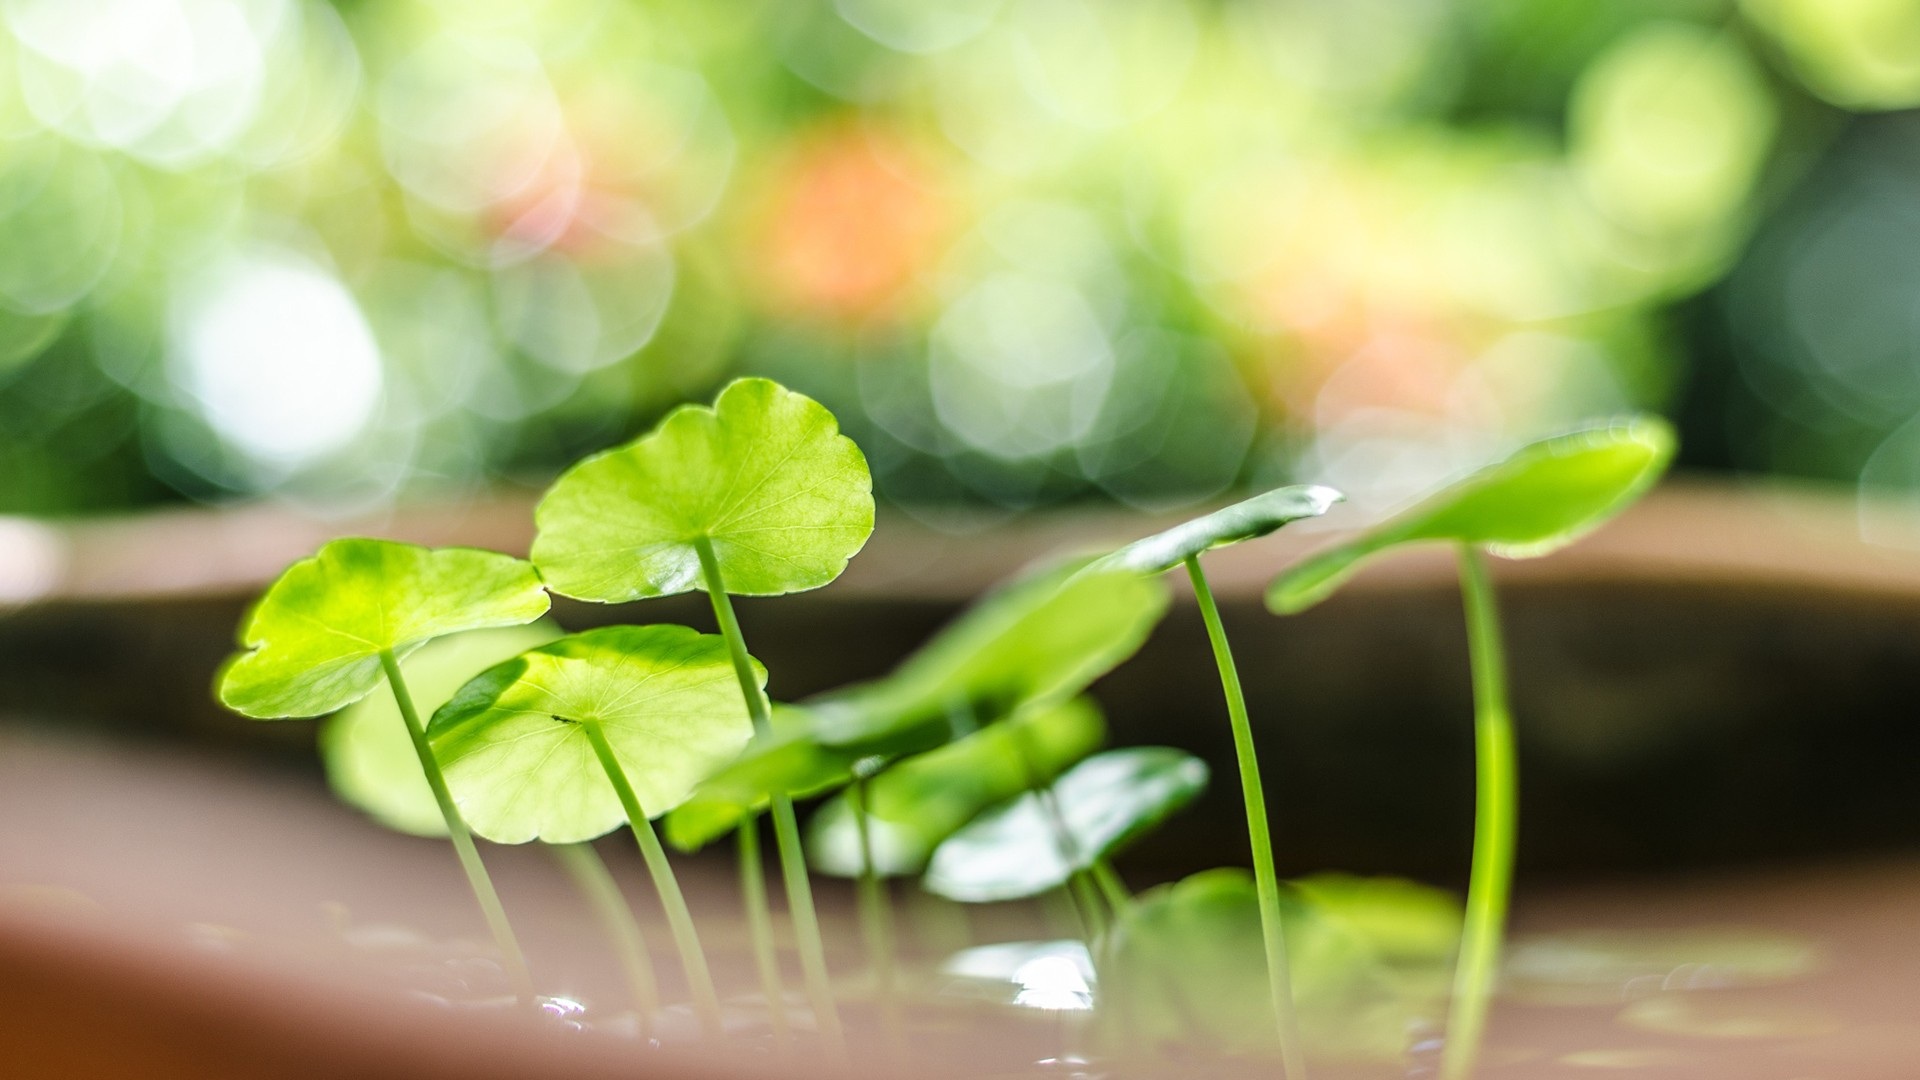
plant, leaf, flower, petal, food, green, produce, flora, close up, macro photography, green leaf, the leaves, flowering plant, plant stem, land plant